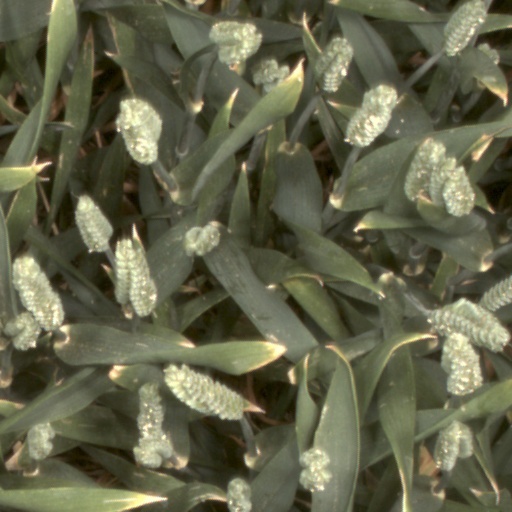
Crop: wheat